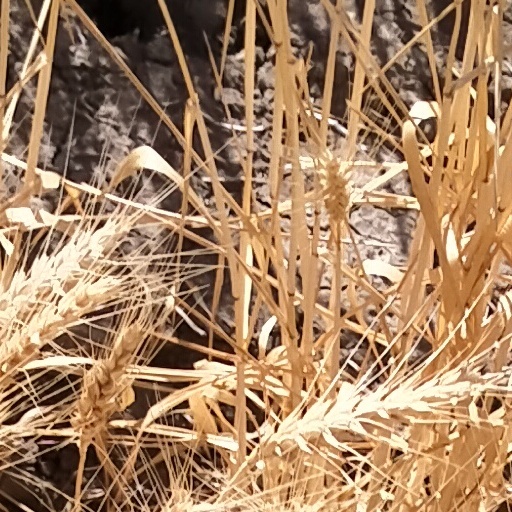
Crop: wheat